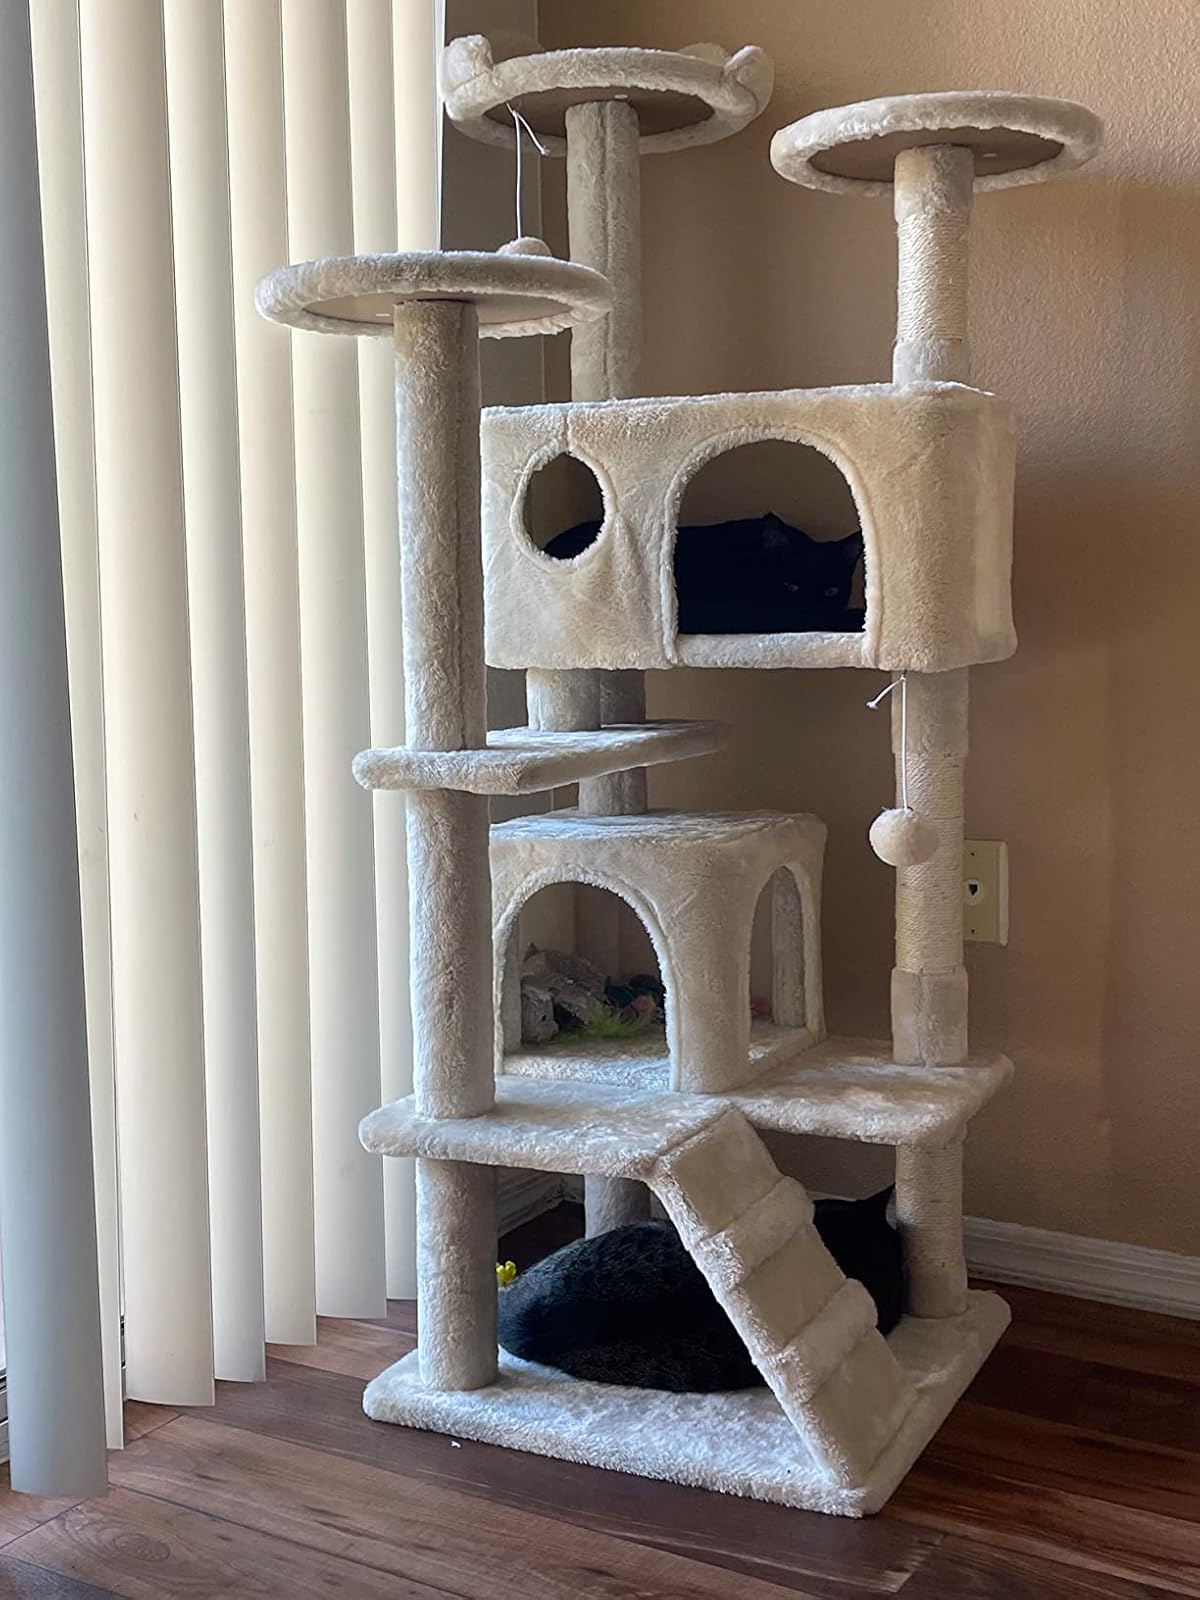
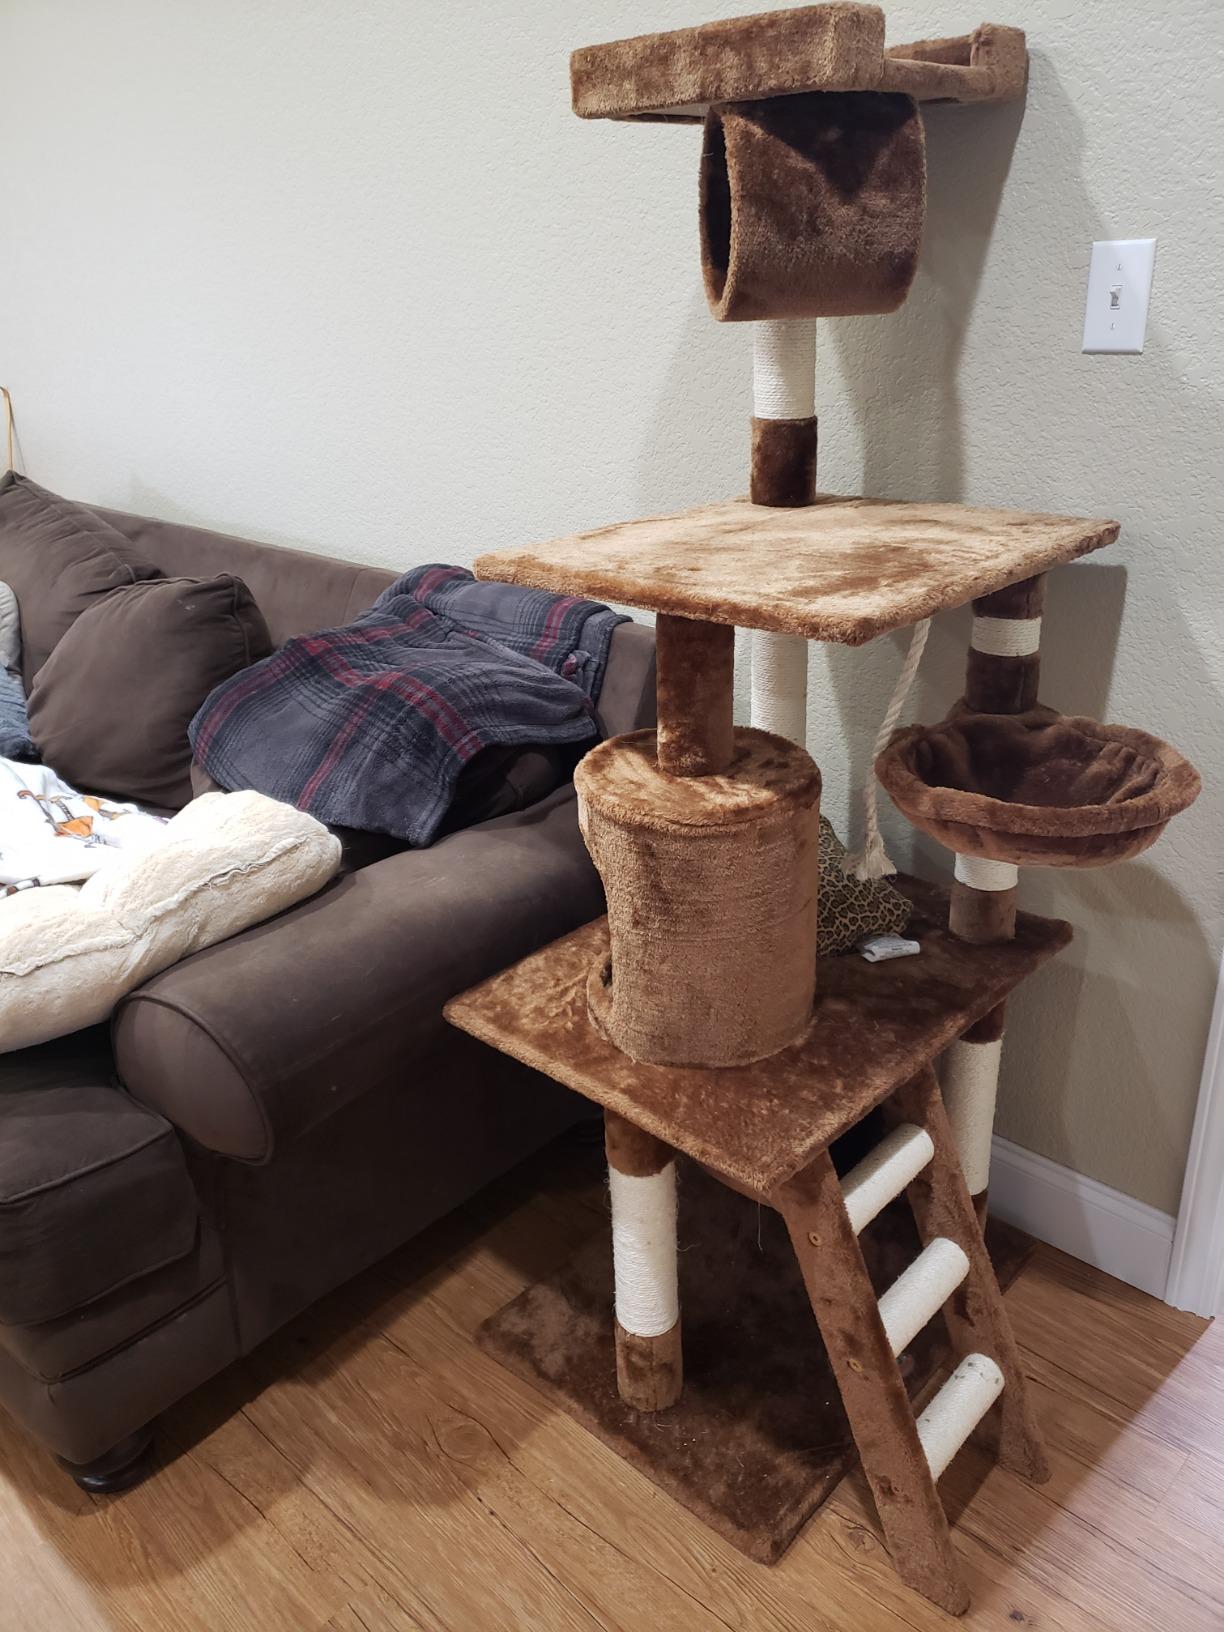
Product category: items_cat tree
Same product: no